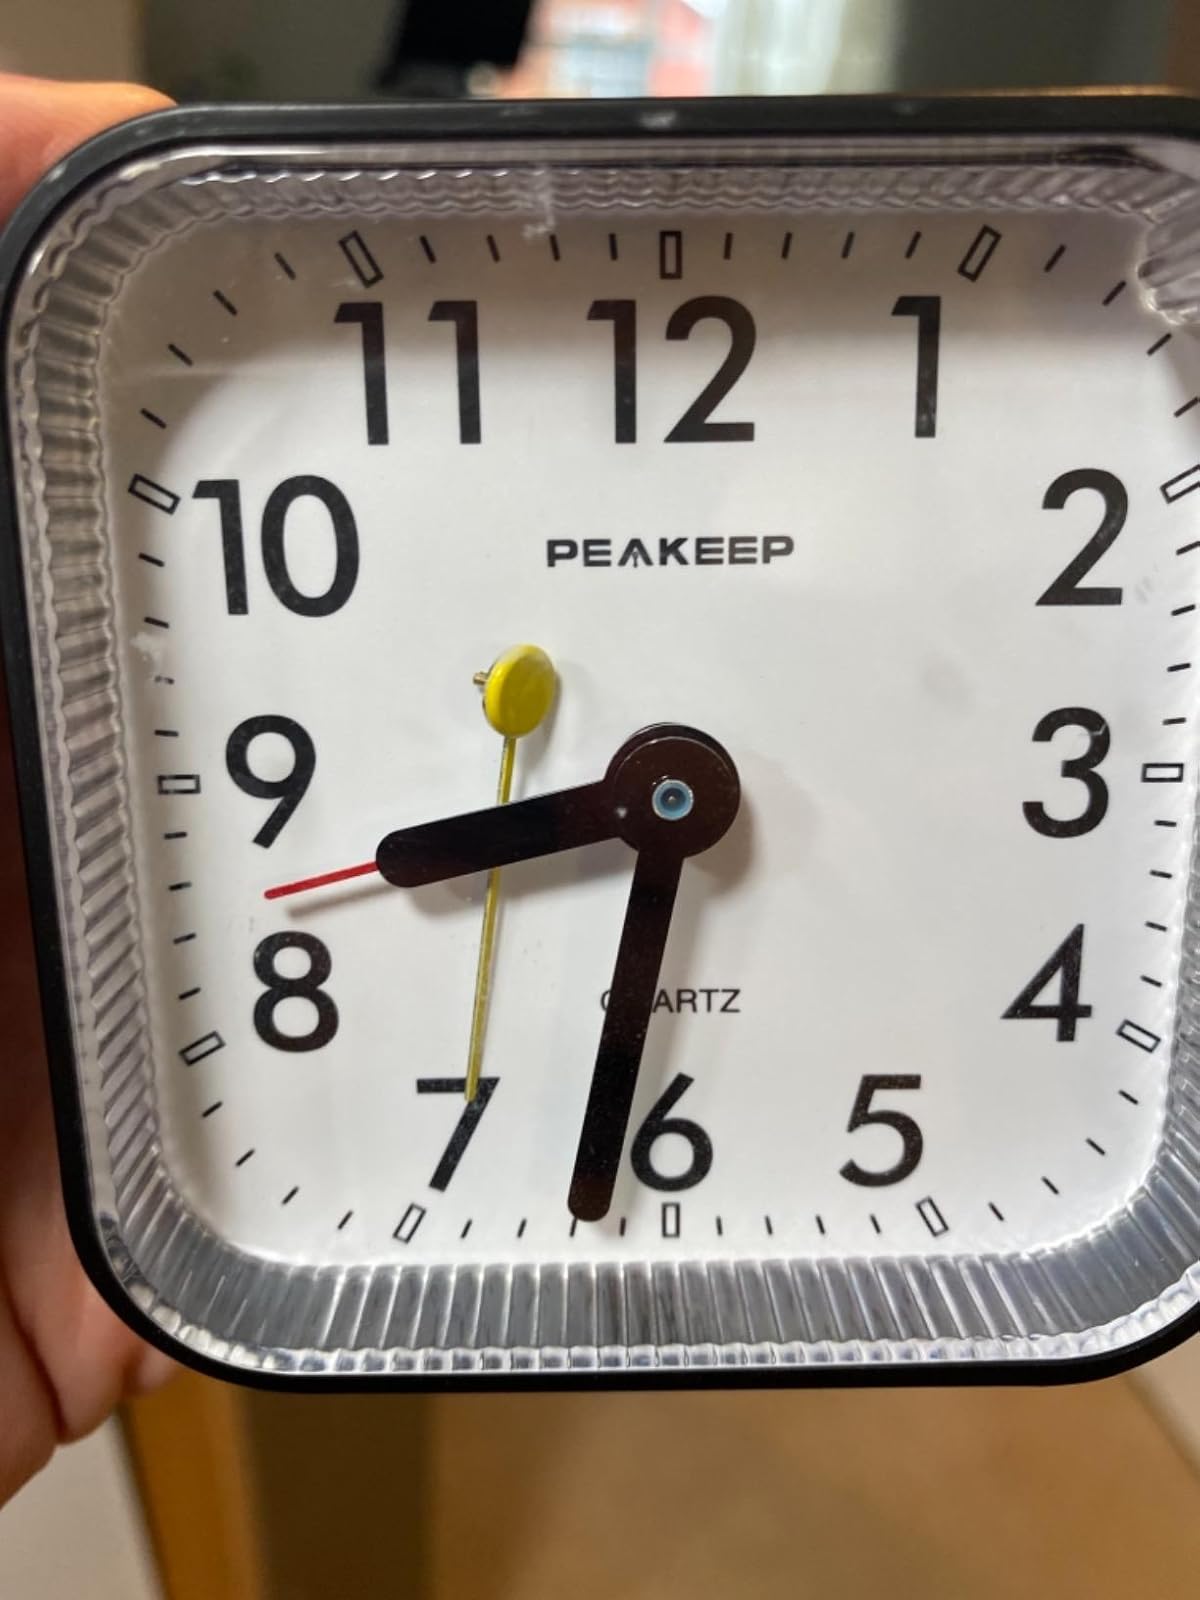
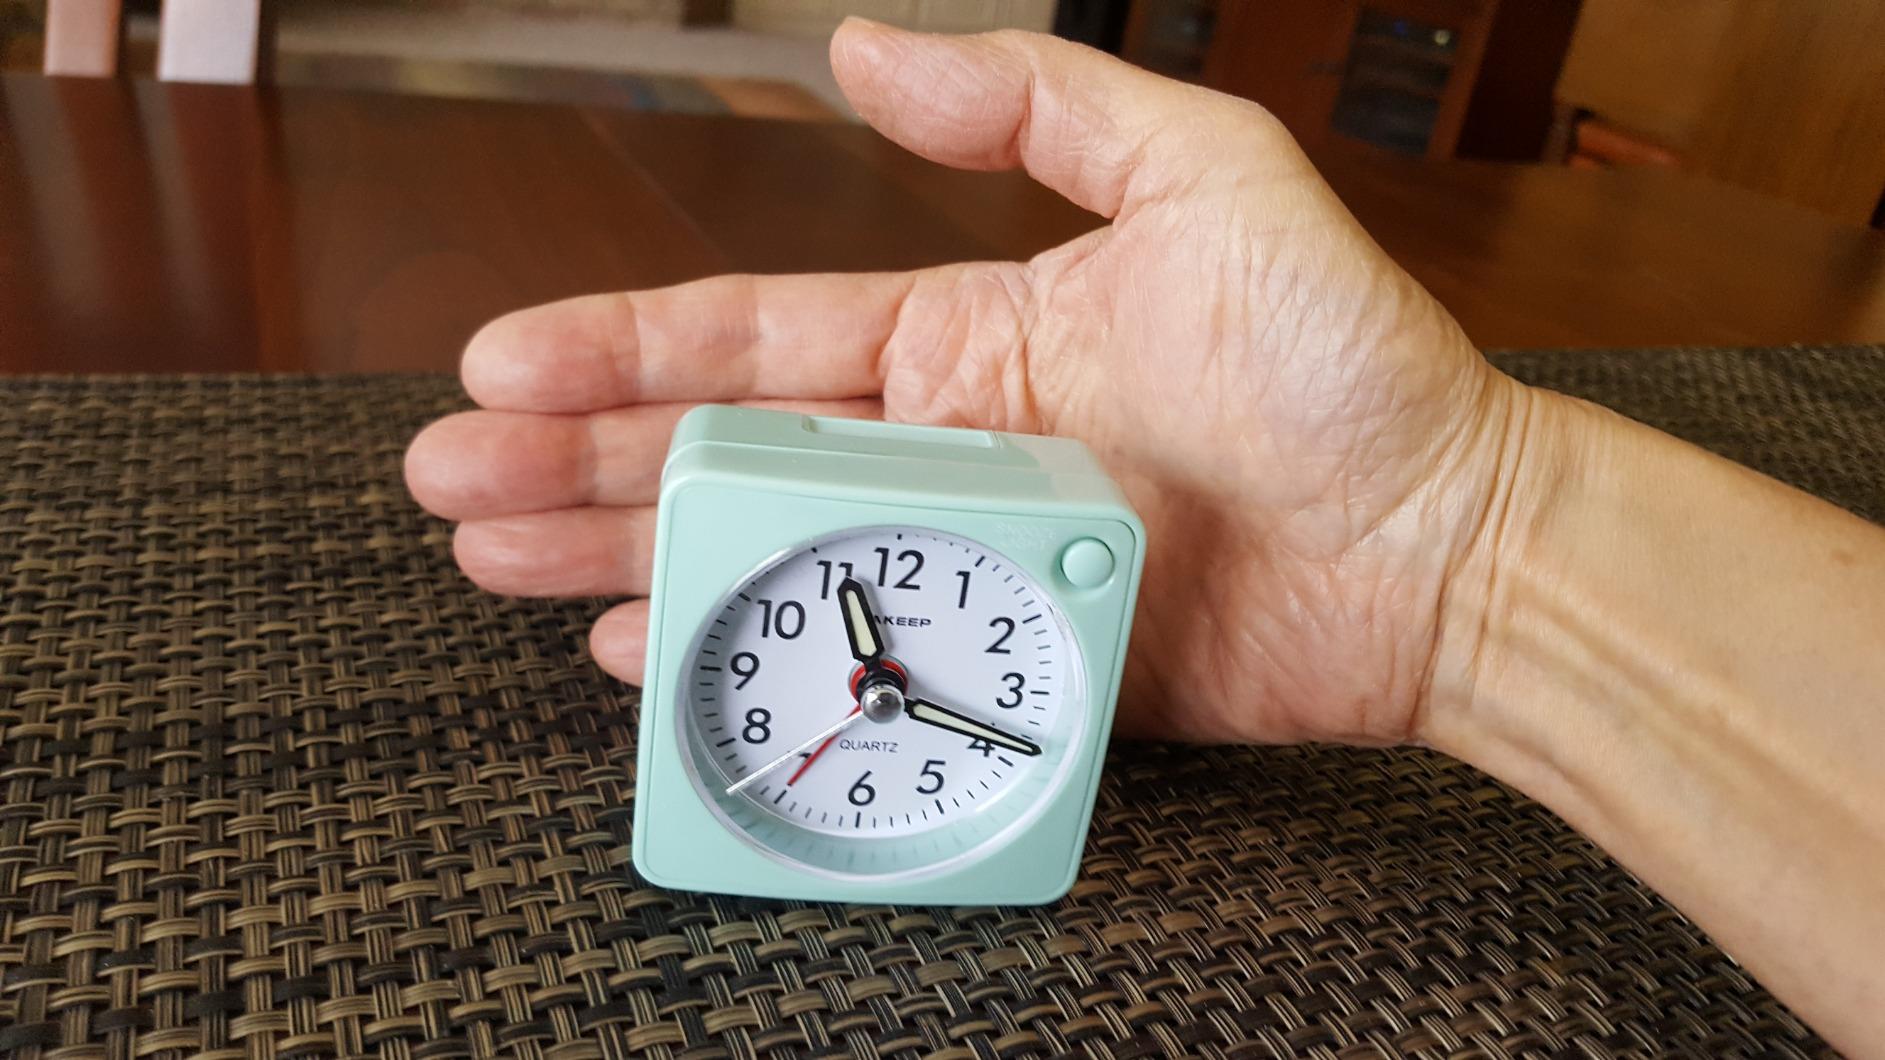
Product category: clock
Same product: no